Baptist successionism

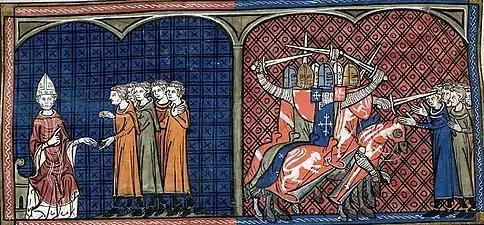
Pope Innocent III excommunicating the Albigensians (left), massacre of the Albigensians by the crusaders (right)

The Cathars or Albigenses, a medieval group generally argued to be dualistic, were often accused of rejecting marriage and other traditional sacraments within medieval sources. However, Hisel argued that the Cathars’ supposed rejection of marriage likely referred to their refusal to recognize marriage as a sacrament, rather than a denial of the institution itself. He also suggested that the Cathars rejected infant baptism and the concept of baptismal regeneration, aligning them with other groups seen as part of the Baptist succession.